Steamboat

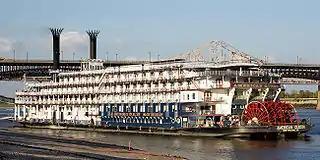
The "American Queen", the world's largest operating river steamboat

For most of the 19th century and part of the early 20th century, trade on the Mississippi River was dominated by paddle-wheel steamboats. Their use generated rapid development of economies of port cities; the exploitation of agricultural and commodity products, which could be more easily transported to markets; and prosperity along the major rivers. Their success led to penetration deep into the continent, where "Anson Northup" in 1859 became the first steamer to cross the Canada–US border on the Red River. They would also be involved in major political events, as when Louis Riel seized "International" at Fort Garry, or Gabriel Dumont was engaged by "Northcote" at Batoche. Steamboats were held in such high esteem that they could become state symbols; the Steamboat "Iowa" (1838) is incorporated in the Seal of Iowa because it represented speed, power, and progress.